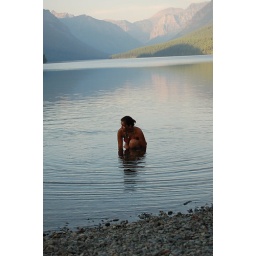
bowman lake - lala in water